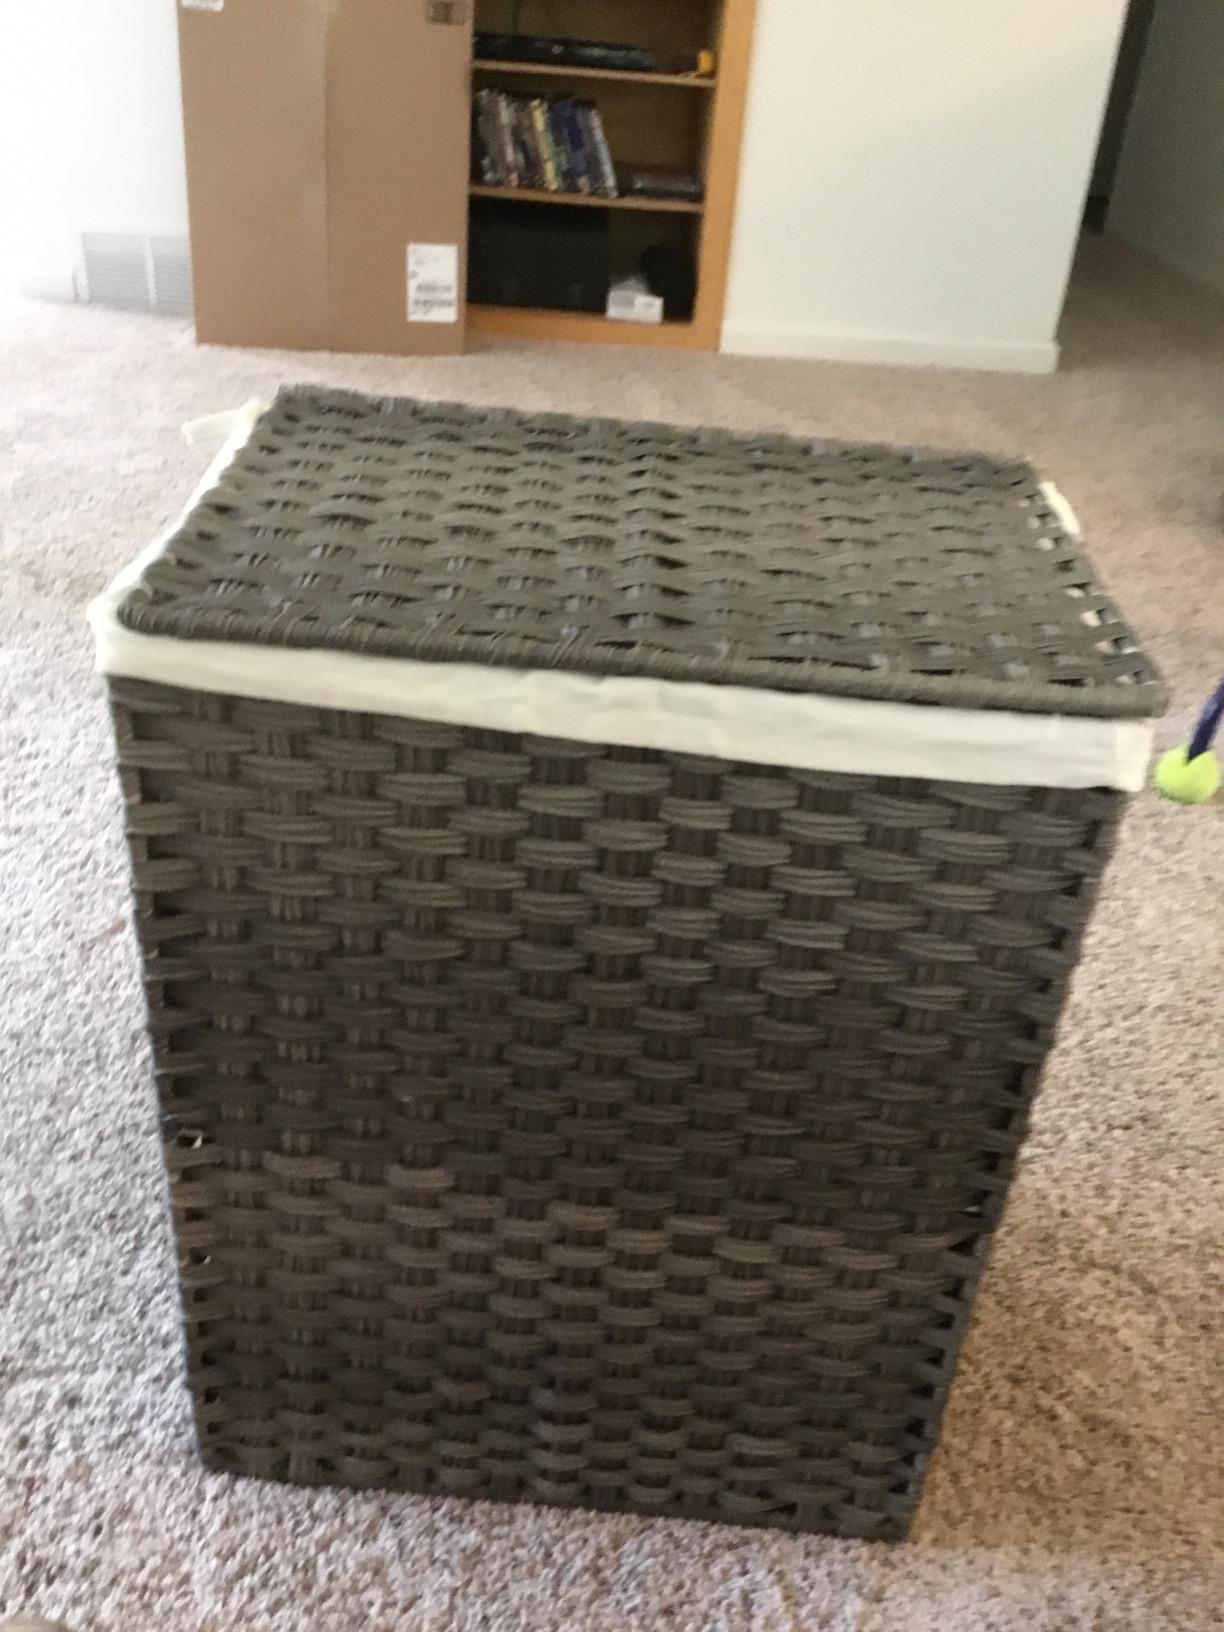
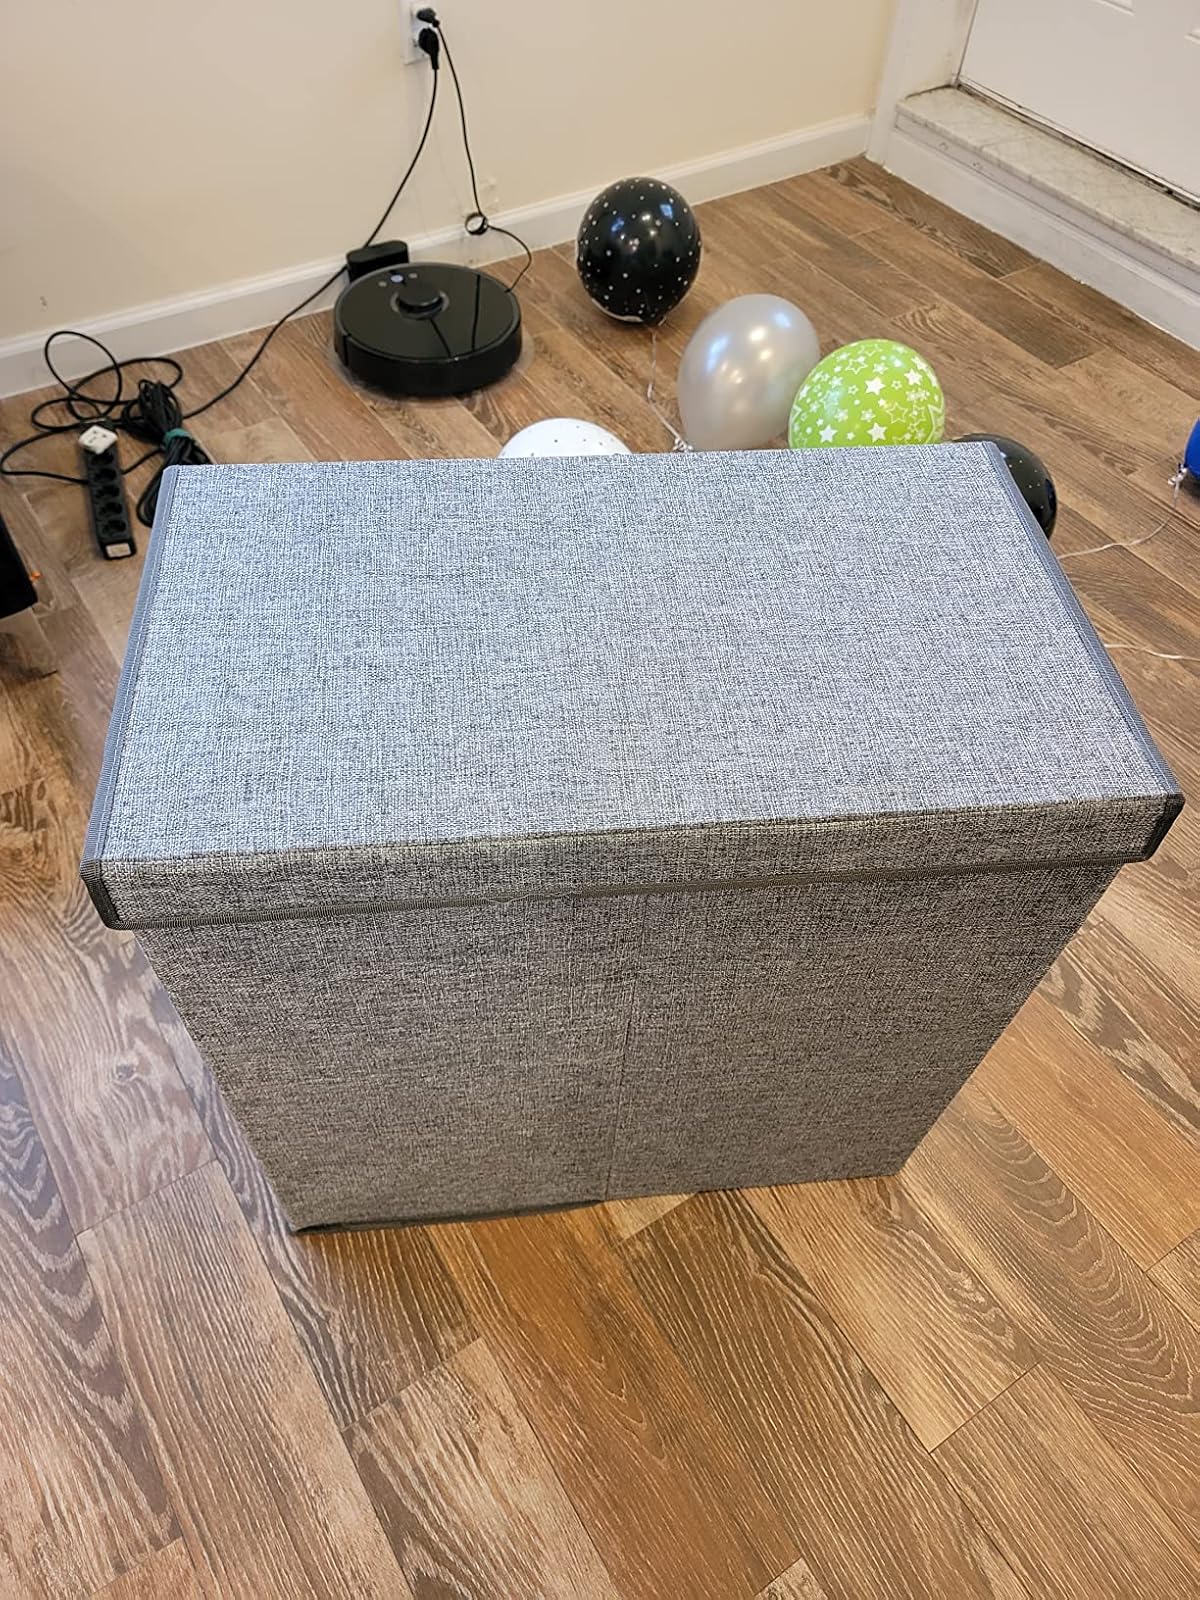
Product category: items_hamper
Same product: no